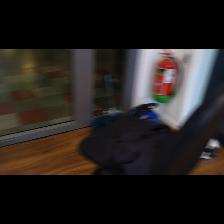
Label: NonHuman